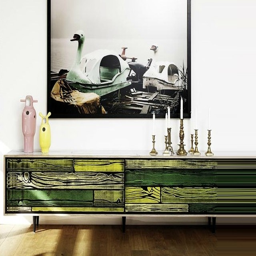
a modern take on wood grain done in different shades of green